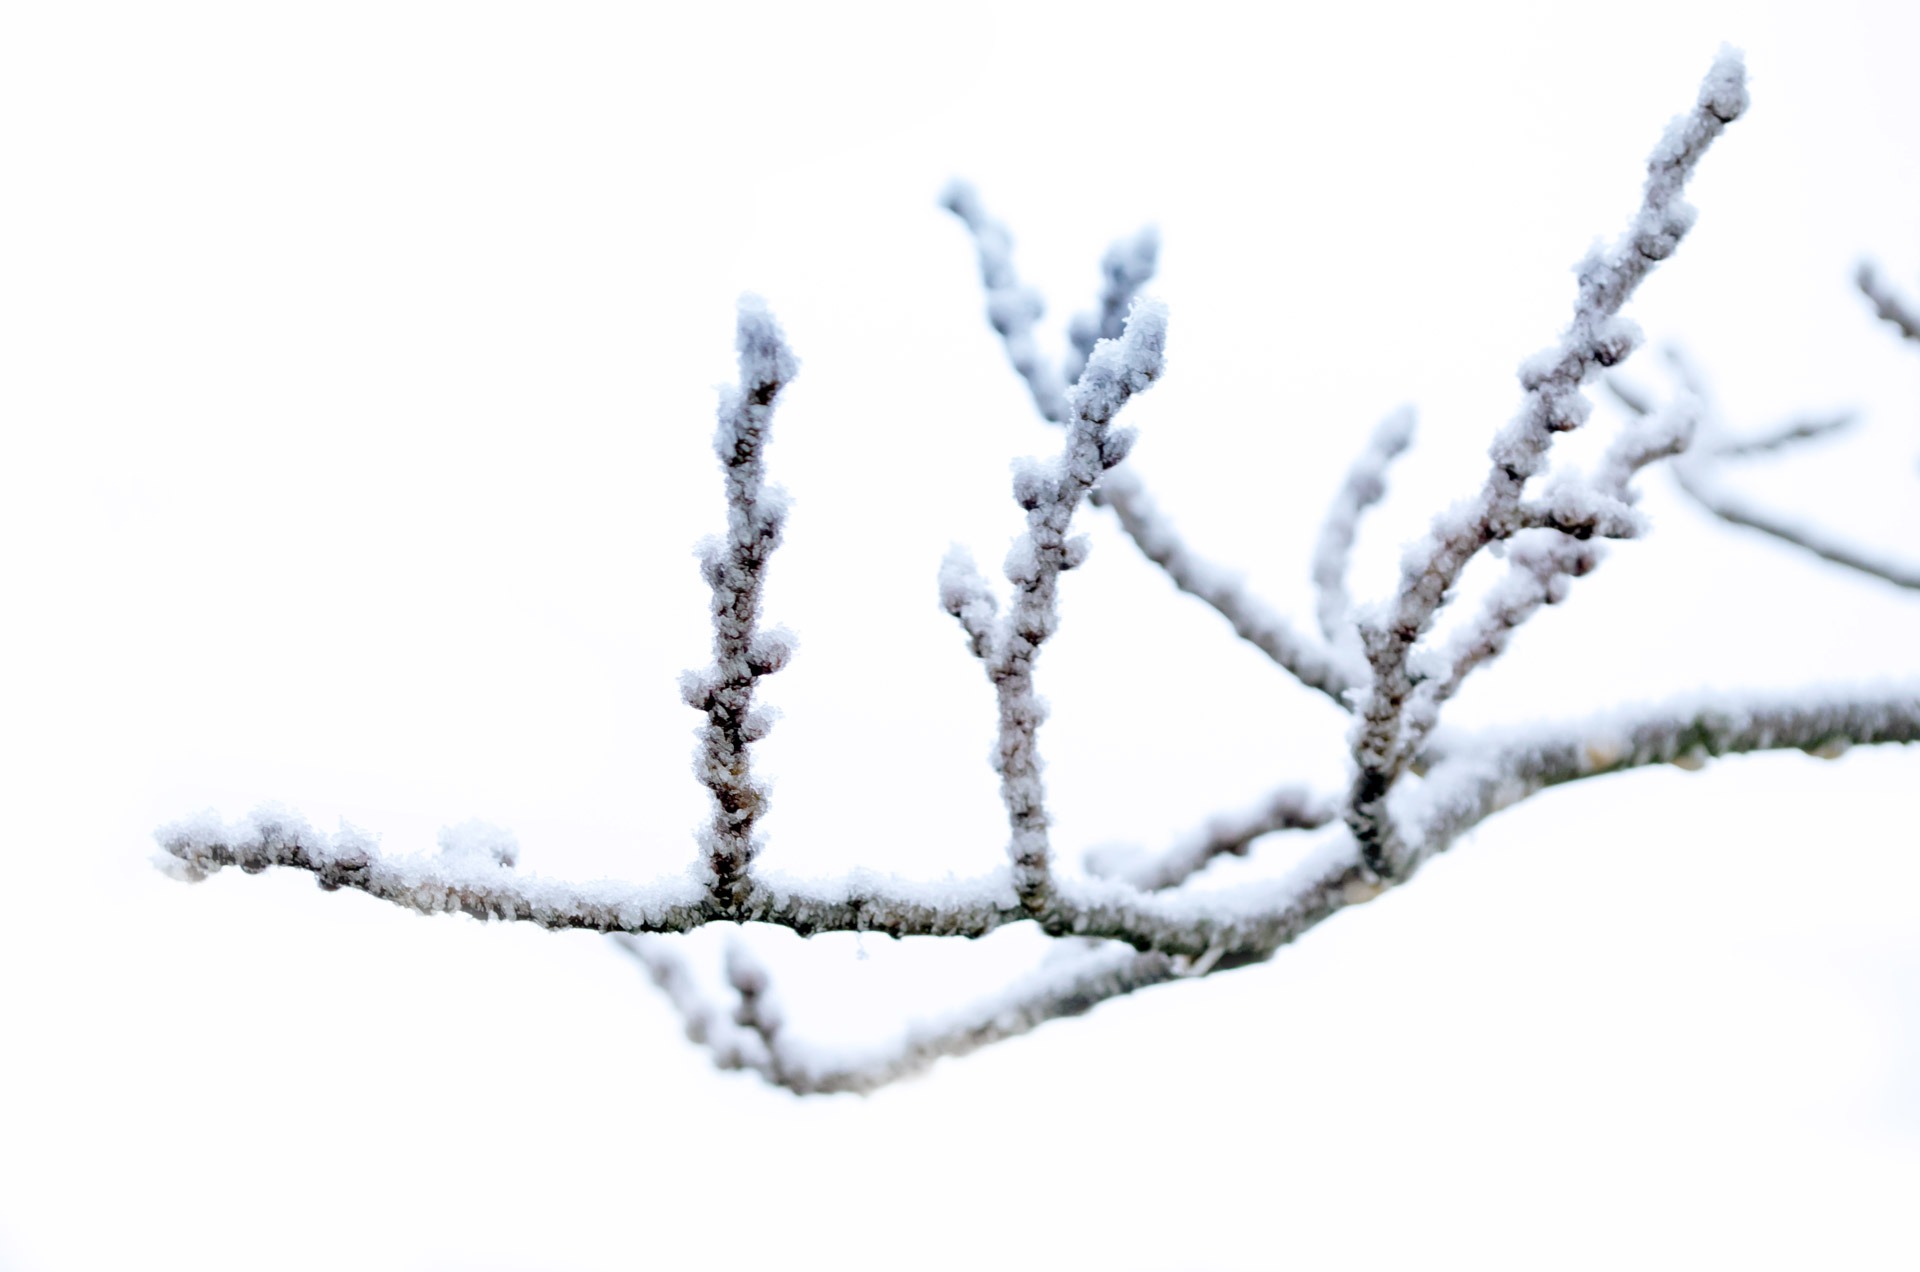
tree, nature, branch, snow, winter, white, frost, ice, macro, twig, background, seasons, branches, wallpaper, december, freezing, temperature, minus, gorgeous bloom